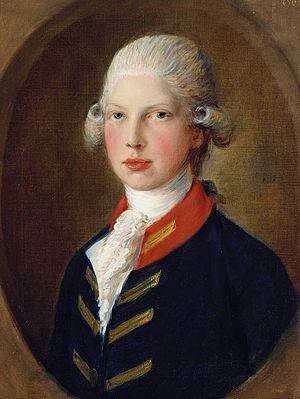
Portrait du prince Edward, fils de George III, à l'âge de 15 ans
Cette page fournit une liste chronologique de tableaux du peintre anglais Thomas Gainsborough